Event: Nepal Earthquake
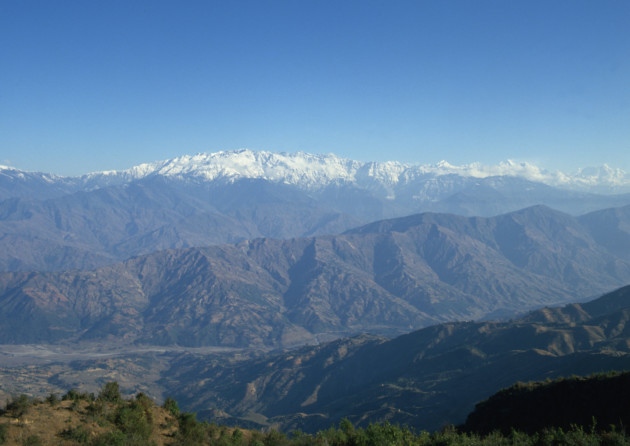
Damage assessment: no_damage